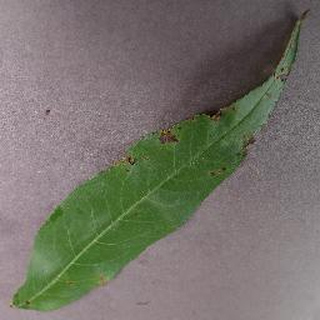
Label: peach_bacterial_spot